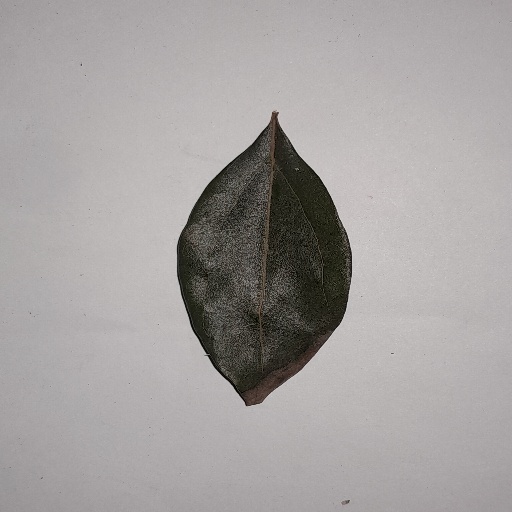
Species: Camphor
Leaf condition: Bacterial Spot